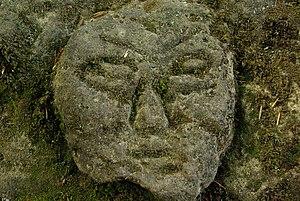
Tête sculptée sur un rocher au sein du vallon de Saint-Martin, Vosges, France.
Le vallon de Saint-Martin, appelé aussi communément « vallon druidique », est situé sur le territoire de la commune d'Escles dans les Vosges, en France. Ce site est réputé pour ses vestiges légendaires, notamment le cuveau des Fées, la fontaine le Bœuf et la grotte Saint-Martin.